Pakkadmane Hudugi

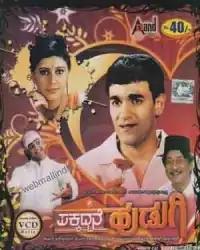
DVD Cover

Pakkadmane Hudugi is a 2004 Indian Kannada-language romantic comedy film directed by M. S. Rajashekar, starring Raghavendra Rajkumar and Ranjitha. It is a remake of the Hindi film "Padosan" (1968) which in turn was based on the Bengali film "Pasher Bari" (1952).